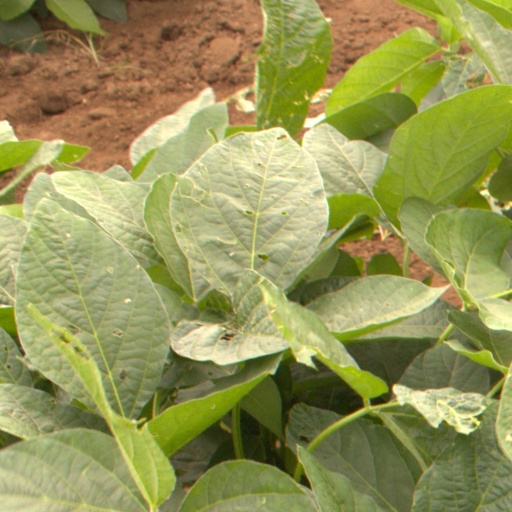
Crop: soybean